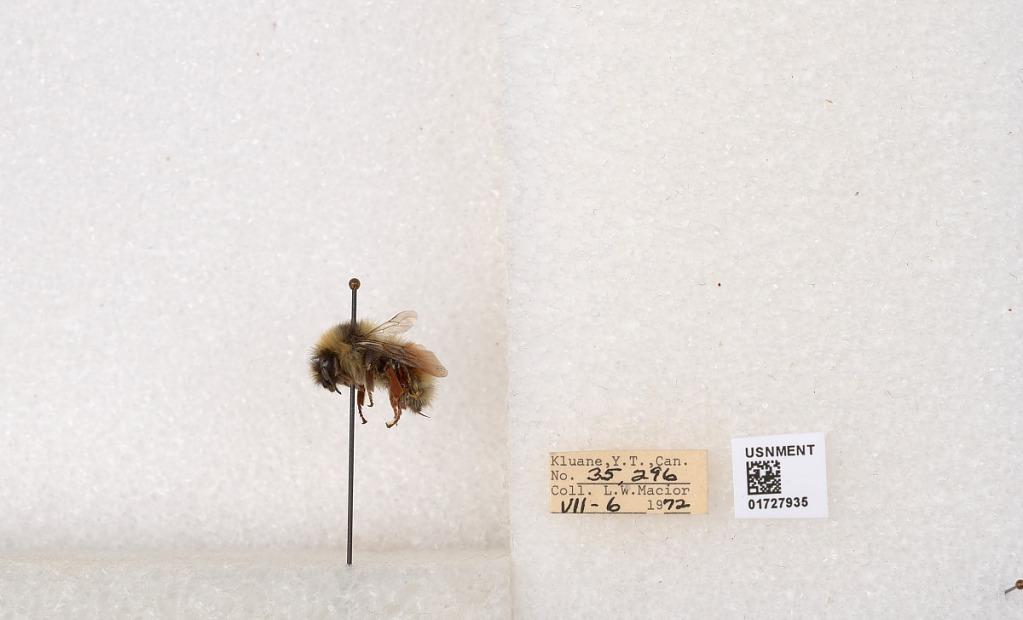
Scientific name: Bombus (Pyrobombus) sylvicola Kirby
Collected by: L. Macior
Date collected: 1972-7-6
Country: Canada
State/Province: Yukon
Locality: Kluane
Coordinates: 61.2426, -139.113